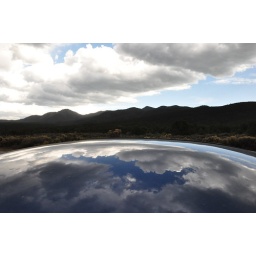
The sky reflected in the top of my car